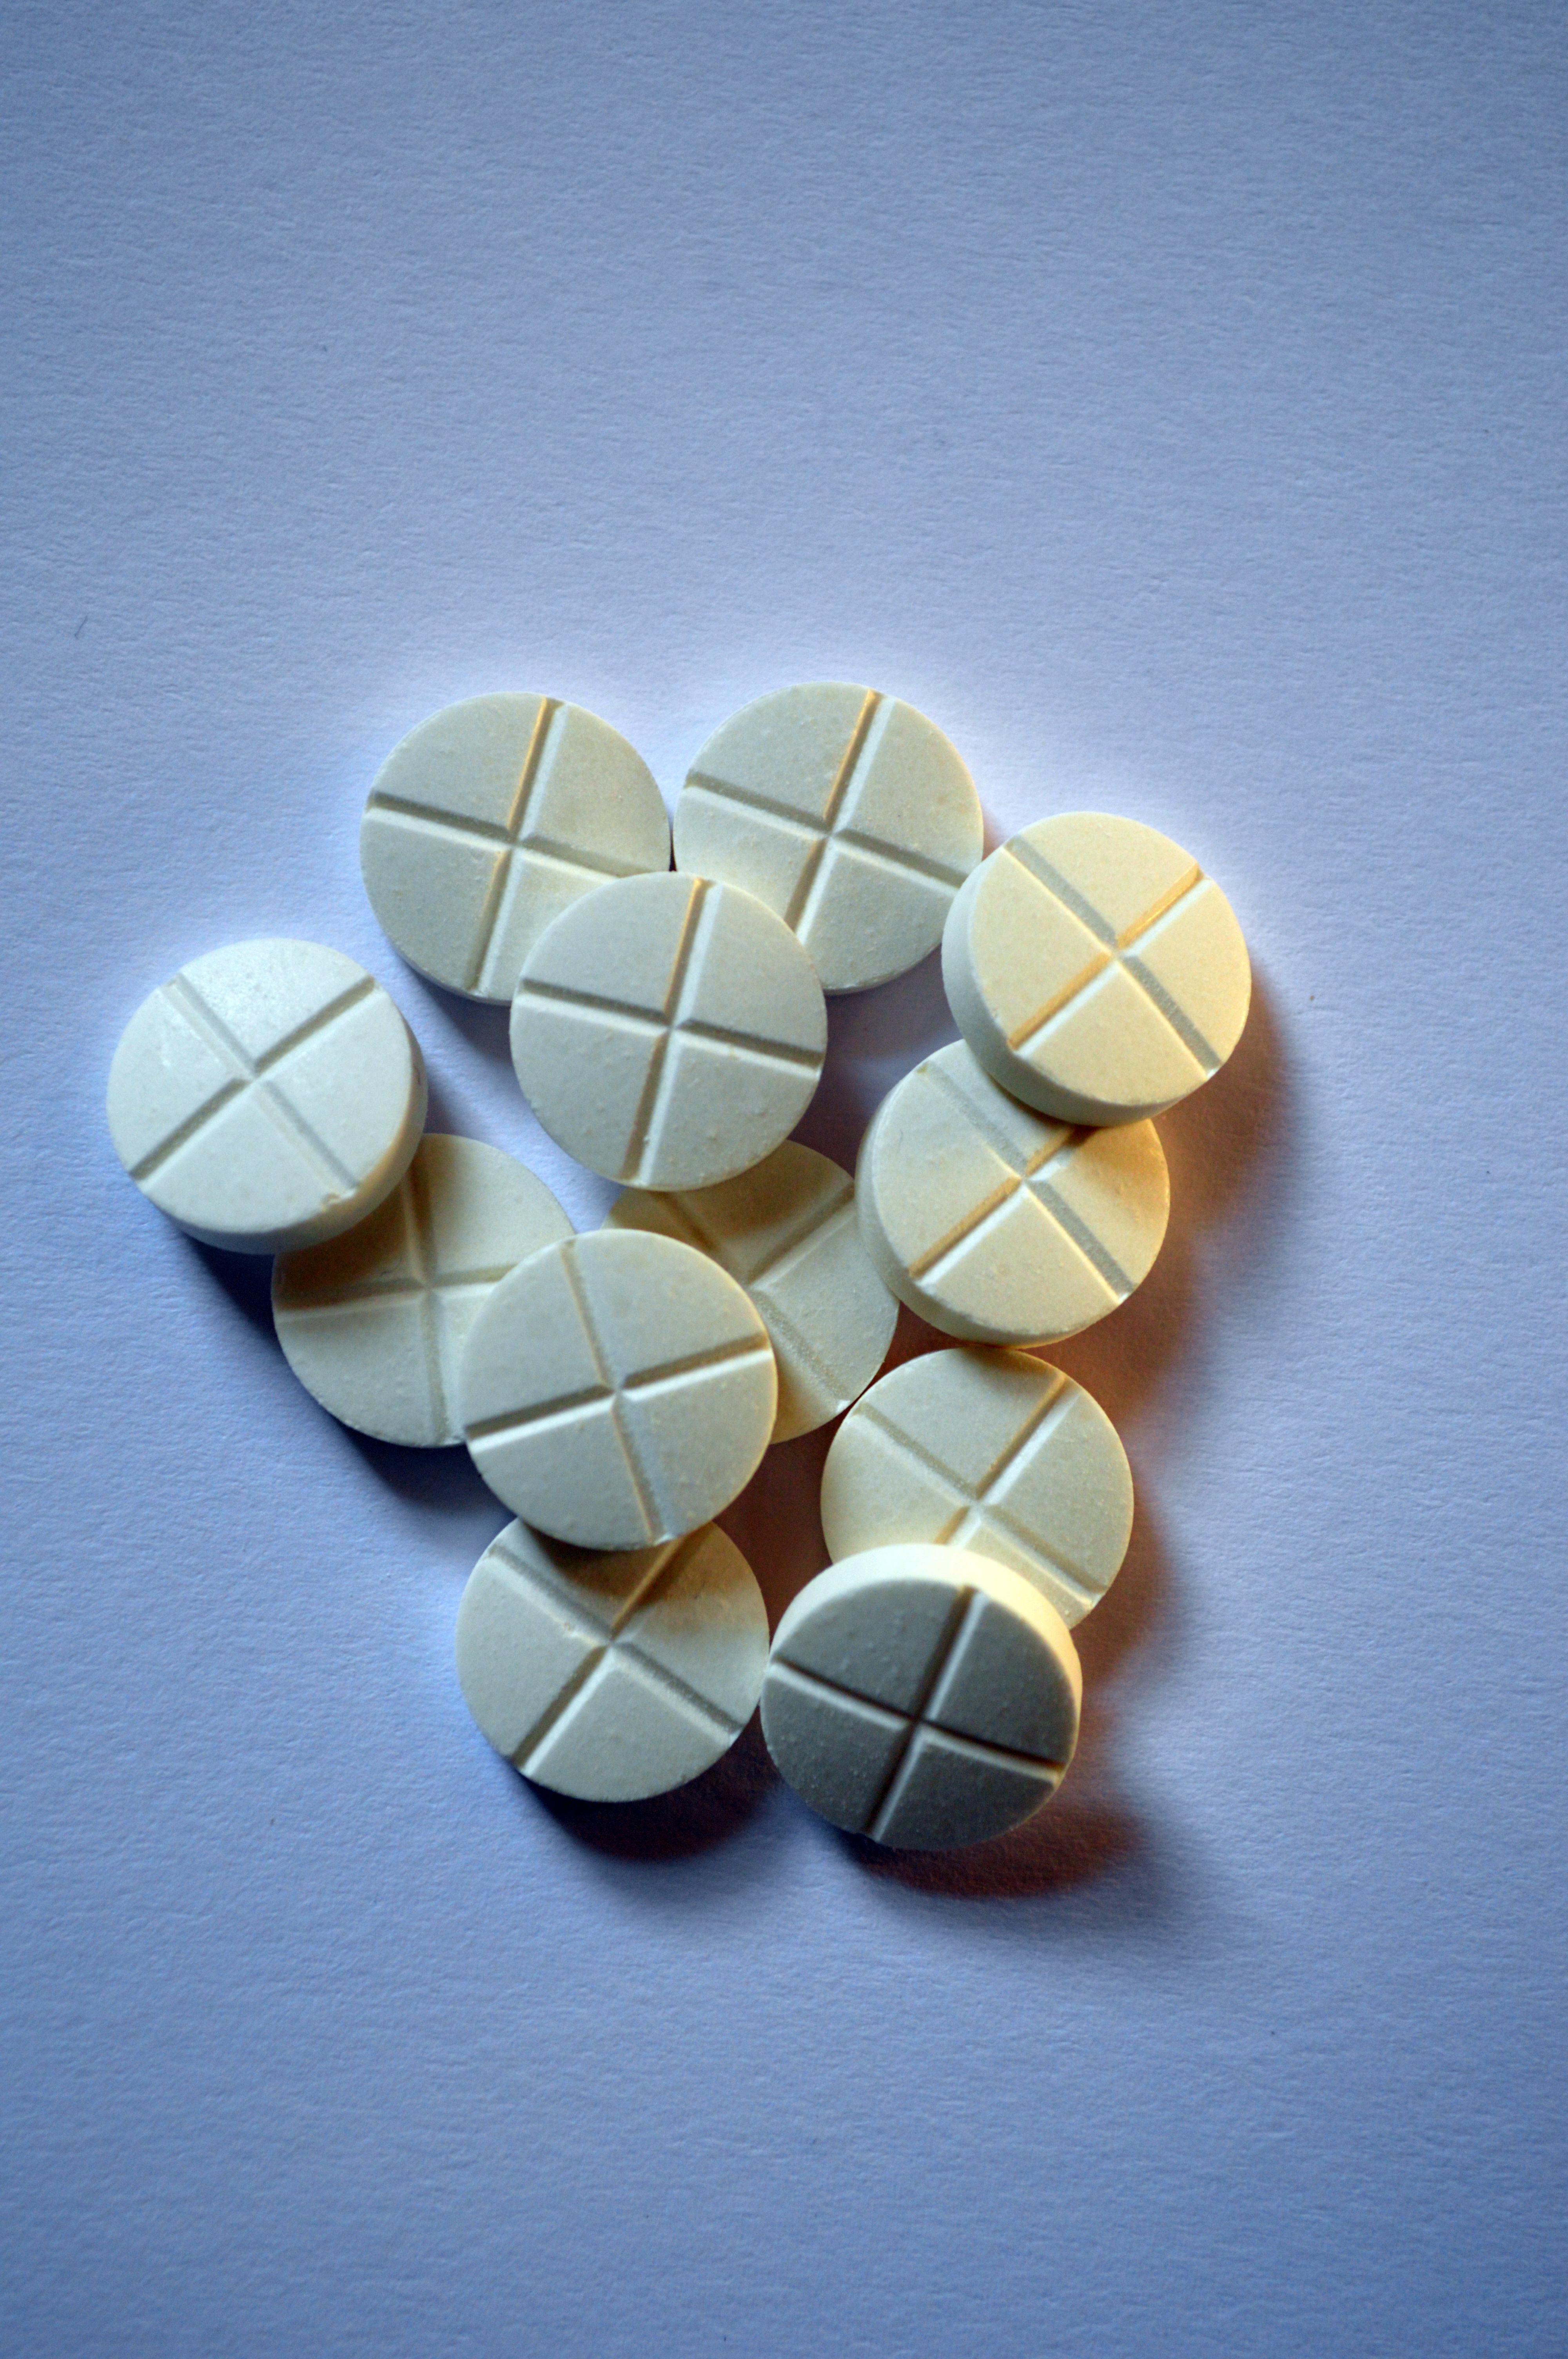
glass, tablet, stamp, care, yellow, bead, toy, health, material, circle, art, ball, drug, shape, treat, origami, treatment, patient, disease, treatment of disease, origami paper